Rectal administration

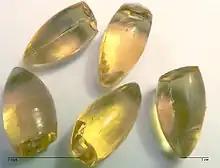
Glycerin (laxative) suppositories for insertion into the rectum.

In addition to pharmacological effects, rectal administration has some properties which can be advantageous for the use in medicine. Rectal administration can allow patients to remain in the home setting when the oral route is compromised. Unlike intravenous lines, which usually need to be placed in an inpatient environment and require special formulation of sterile medications, a specialized rectal catheter can be placed by a clinician, such as a hospice nurse or home health nurse, in the home. Many oral forms of medications can be crushed and suspended in water to be given via a rectal catheter.